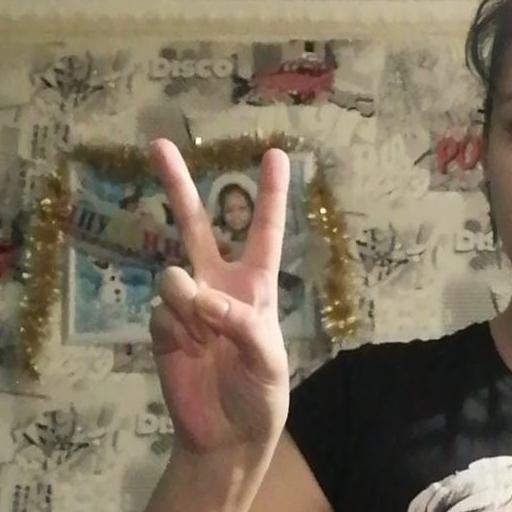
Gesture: peace